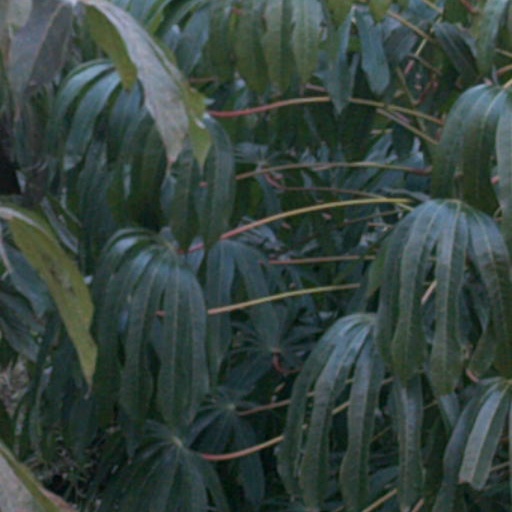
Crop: cassava